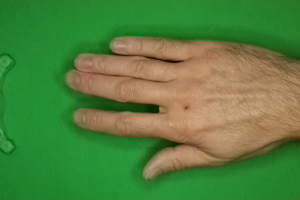
Label: paper